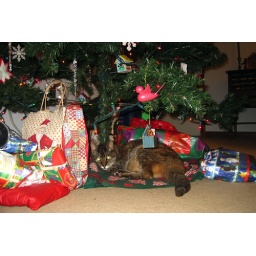
Aunt Deb's cat Pippa under the Christmas tree 2